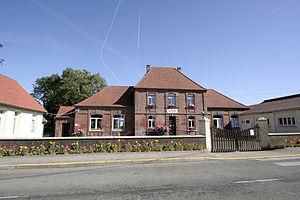
Halinghen mairie
Halinghen est une commune française située dans le département du Pas-de-Calais en région Hauts-de-France.